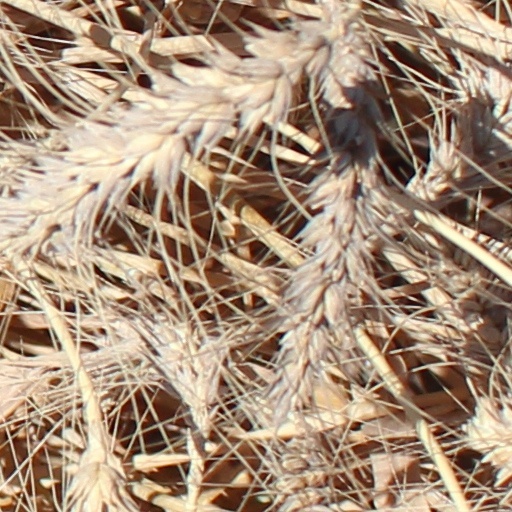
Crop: wheat